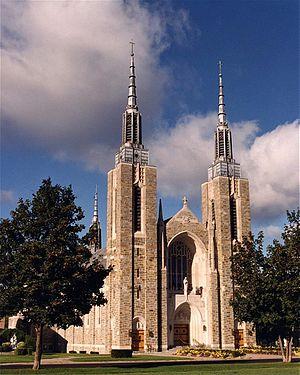
Le diocèse d'Ogdensburg est un siège de l'Église catholique aux États-Unis, suffragant de l'archidiocèse de New York. Il comptait 94.296 baptisés en 2016. Il est tenu par Mᵍʳ Terry LaValley depuis 2010.